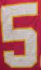
Number: 5